Little Blue River (Missouri)

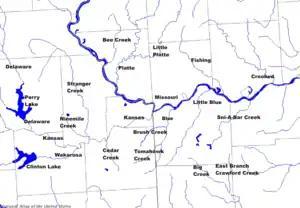
Kansas City metropolitan rivers

Little Blue River is a stream in Jackson County, Missouri, United States, that gave its name to the Battle of Little Blue River during the American Civil War. It rises in the Cass County town of Belton and empties into the Missouri River just west of the town of Sibley. The Little Blue was named for its smaller size relative to nearby Blue River.